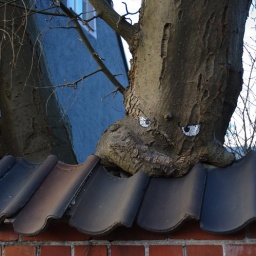
Propriatary tree spotted on a walk in Simrishamn